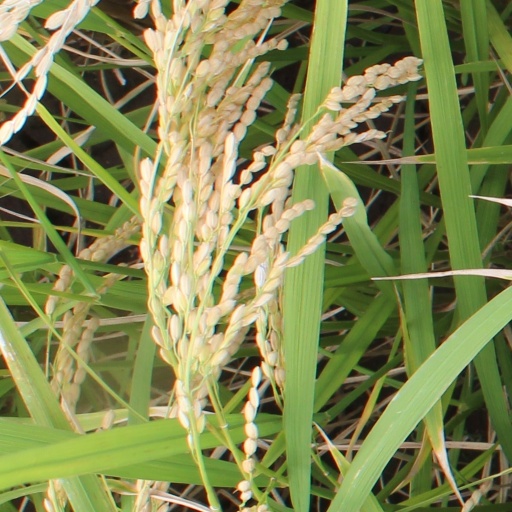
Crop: rice